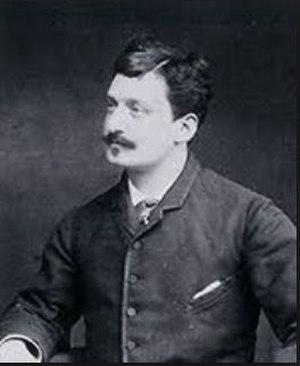
Cesare-Auguste Detti, né à Spolète le 28 novembre 1848 et mort à Paris le 19 mai 1914, est un peintre italien.